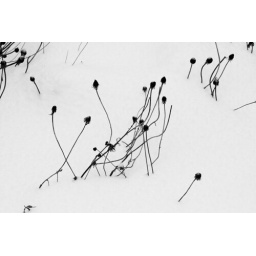
The remnants of the ones bright yellow rudbeckia flowers making nice lines in the snow.